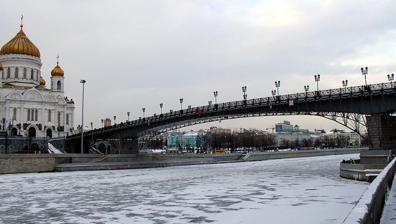
Building: Patriarshy Bridge
Country: Russia
Year built: 2004
Moscow bridge Patriarshy Bridge Patriarshy Bridge ( Russian : Патриарший Мост /Patriarchal Bridge) is a steel pedestrian box girder bridge that spans Moskva River and Vodootvodny Canal , connecting Cathedral of Christ the Saviour with Bersenevka in downtown Moscow , Russia (0.6 kilometers west from the Kremlin ). It was built in 2004, designed by Mikhail Posokhin [ ru ] . The second part of the bridge spanning Vodootvodny Canal was opened in September 2007. Specifications Length (first part) 203 meters, width 10 meters. The very shallow arch is a simple steel box; lace-like "trusses" are for decoration only. Future development Southern end of the bridge right now terminates at the second floor of the future trade complex on Yakimanskaya naberezhnaya which is yet to be built. Also, a new parking in the lower part of the bridge is planned to open. Looking south-east from Patriarshy Bridge, January 2007: planned extension site, demolition underway. The tower in the middle of horizon is Paveletskaya Plaza, near Paveletsky Terminal , less than 2 km away See also List of bridges in Moscow References ^ Patriarshiy Most at Structurae . ^ [1] Interfax newsreel, 17 June 2005 External links Gallery: archive, night photography 55°44′36″N 37°36′32″E / 55.74333°N 37.60889°E / 55.74333; 37.60889 This article about a bridge in Russia is a stub . You can help Wikipedia by expanding it . v t e